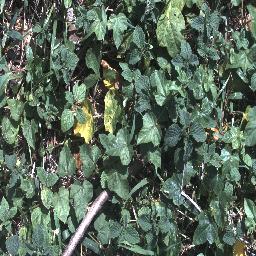
Label: negative